Jason Mbote

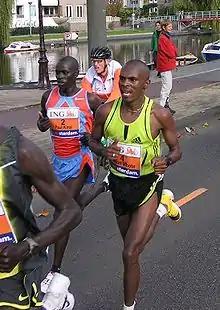
Jason Mbote

Jason Mbote (born 5 January 1977) is a Kenyan athlete who specializes in long distance, especially half marathon and marathon distances.